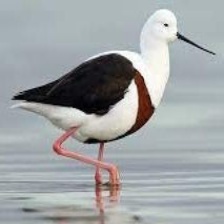
Species: BANDED STILT
Scientific name: CLADORHYNCHUS LEUCOCEPHALUS